List of birds of Arkansas

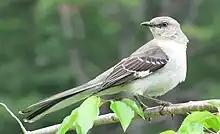
The northern mockingbird is the state bird of Arkansas.

This list of birds of Arkansas includes species documented in the U.S. state of Arkansas and accepted by the Arkansas Audubon Society (AAS). As of January 2022, there were 424 species included in the official list. Of them, 48 are classed as very rare, four are classed as occasional, 53 are classed as accidental, five have been introduced to North America, three are known to be extinct, and five have been extirpated. An additional accidental species has been added from another source.